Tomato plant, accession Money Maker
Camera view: tilt-top (135 deg); turntable rotation: 210 degrees
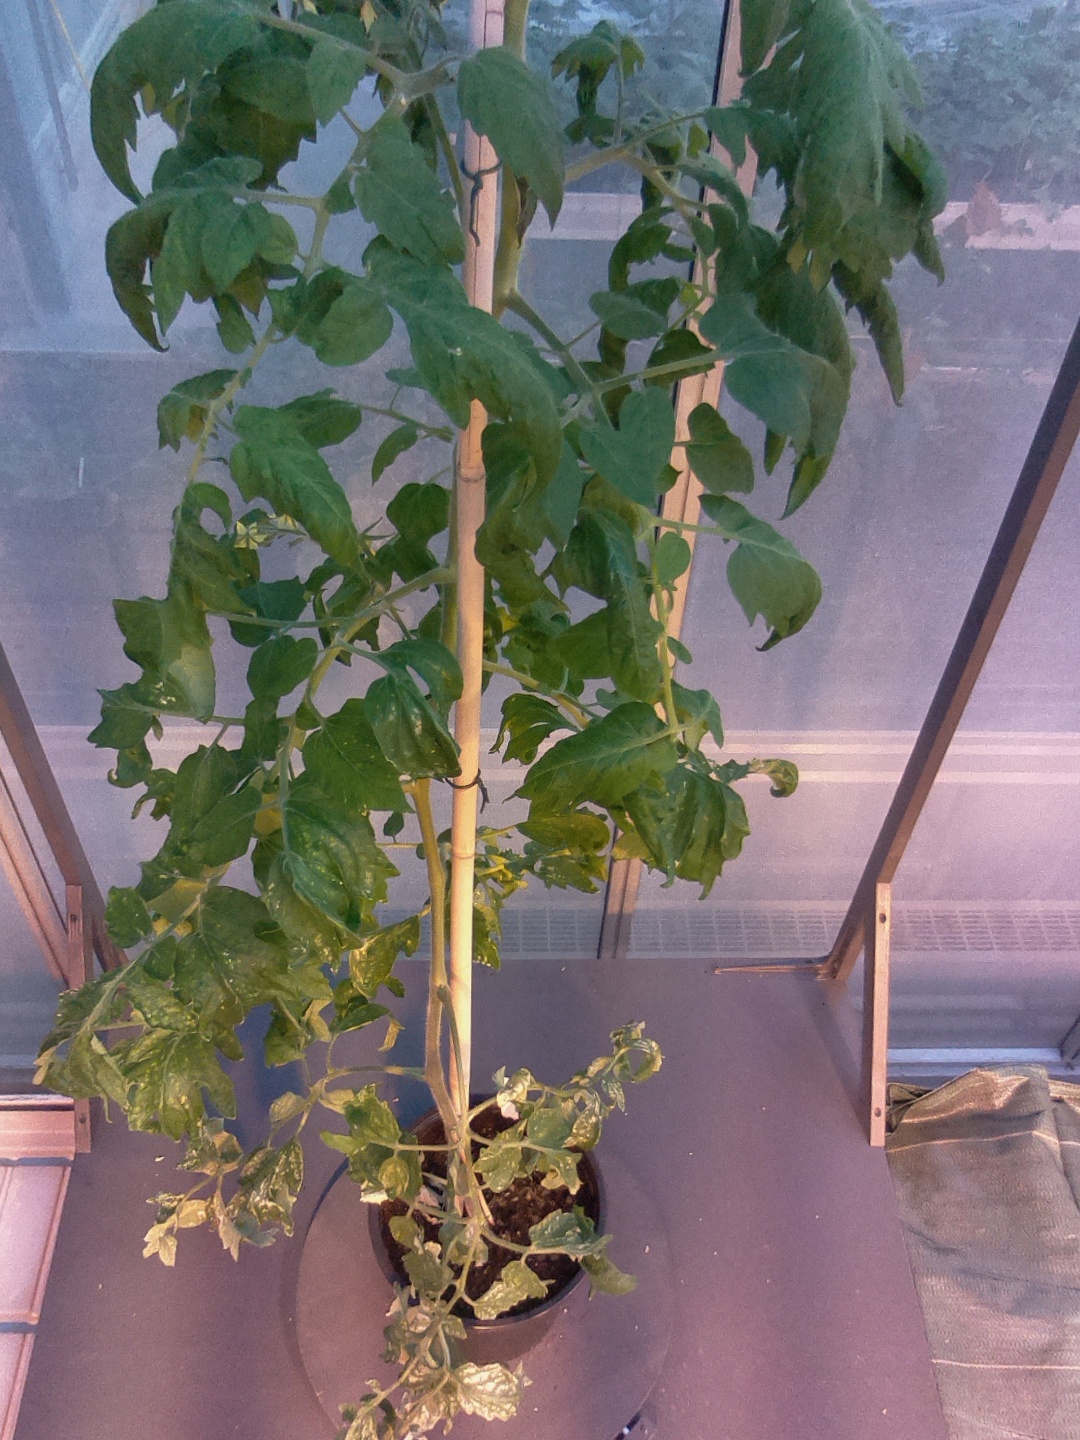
BBCH growth stage 70: Fruits at the main stem or branches visibles